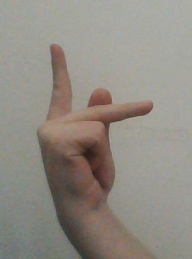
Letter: dha